Naitō Yoriyasu

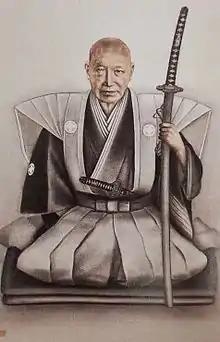

was the 7th Naitō "daimyō" of Takatō Domain in Shinano Province, Honshū, Japan (modern-day Nagano Prefecture) and 12th hereditary chieftain of the Takatō-Naitō clan. His courtesy title was "Ōsumi-no-kami", later "Yamato-no-kami" and subsequently "Suruga-no-kami", and his Court rank was Junior Fifth Rank, Lower Grade.